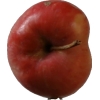
Label: Apple 10